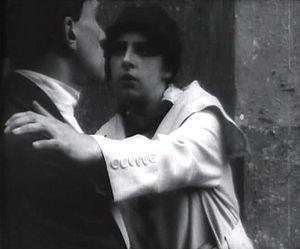
Alexandra Vassilievna Rebikova, née en 1896 à Saint-Pétersbourg et morte en 1957 à Moscou, est une actrice russe de théâtre et du cinéma muet.
La Demoiselle et le Voyou est un film russe muet réalisé par Vladimir Maïakovski et Evgueni Slavinski, sorti en 1918.